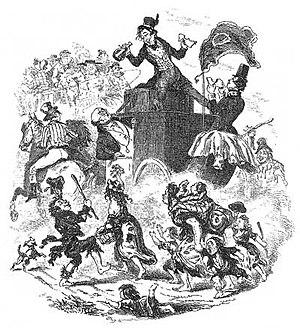
Les Papiers posthumes du Pickwick Club, également connu sous le titre Les Aventures de Monsieur Pickwick, est le premier roman de Charles Dickens à être publié sous forme de feuilleton, de 1836 à 1837.